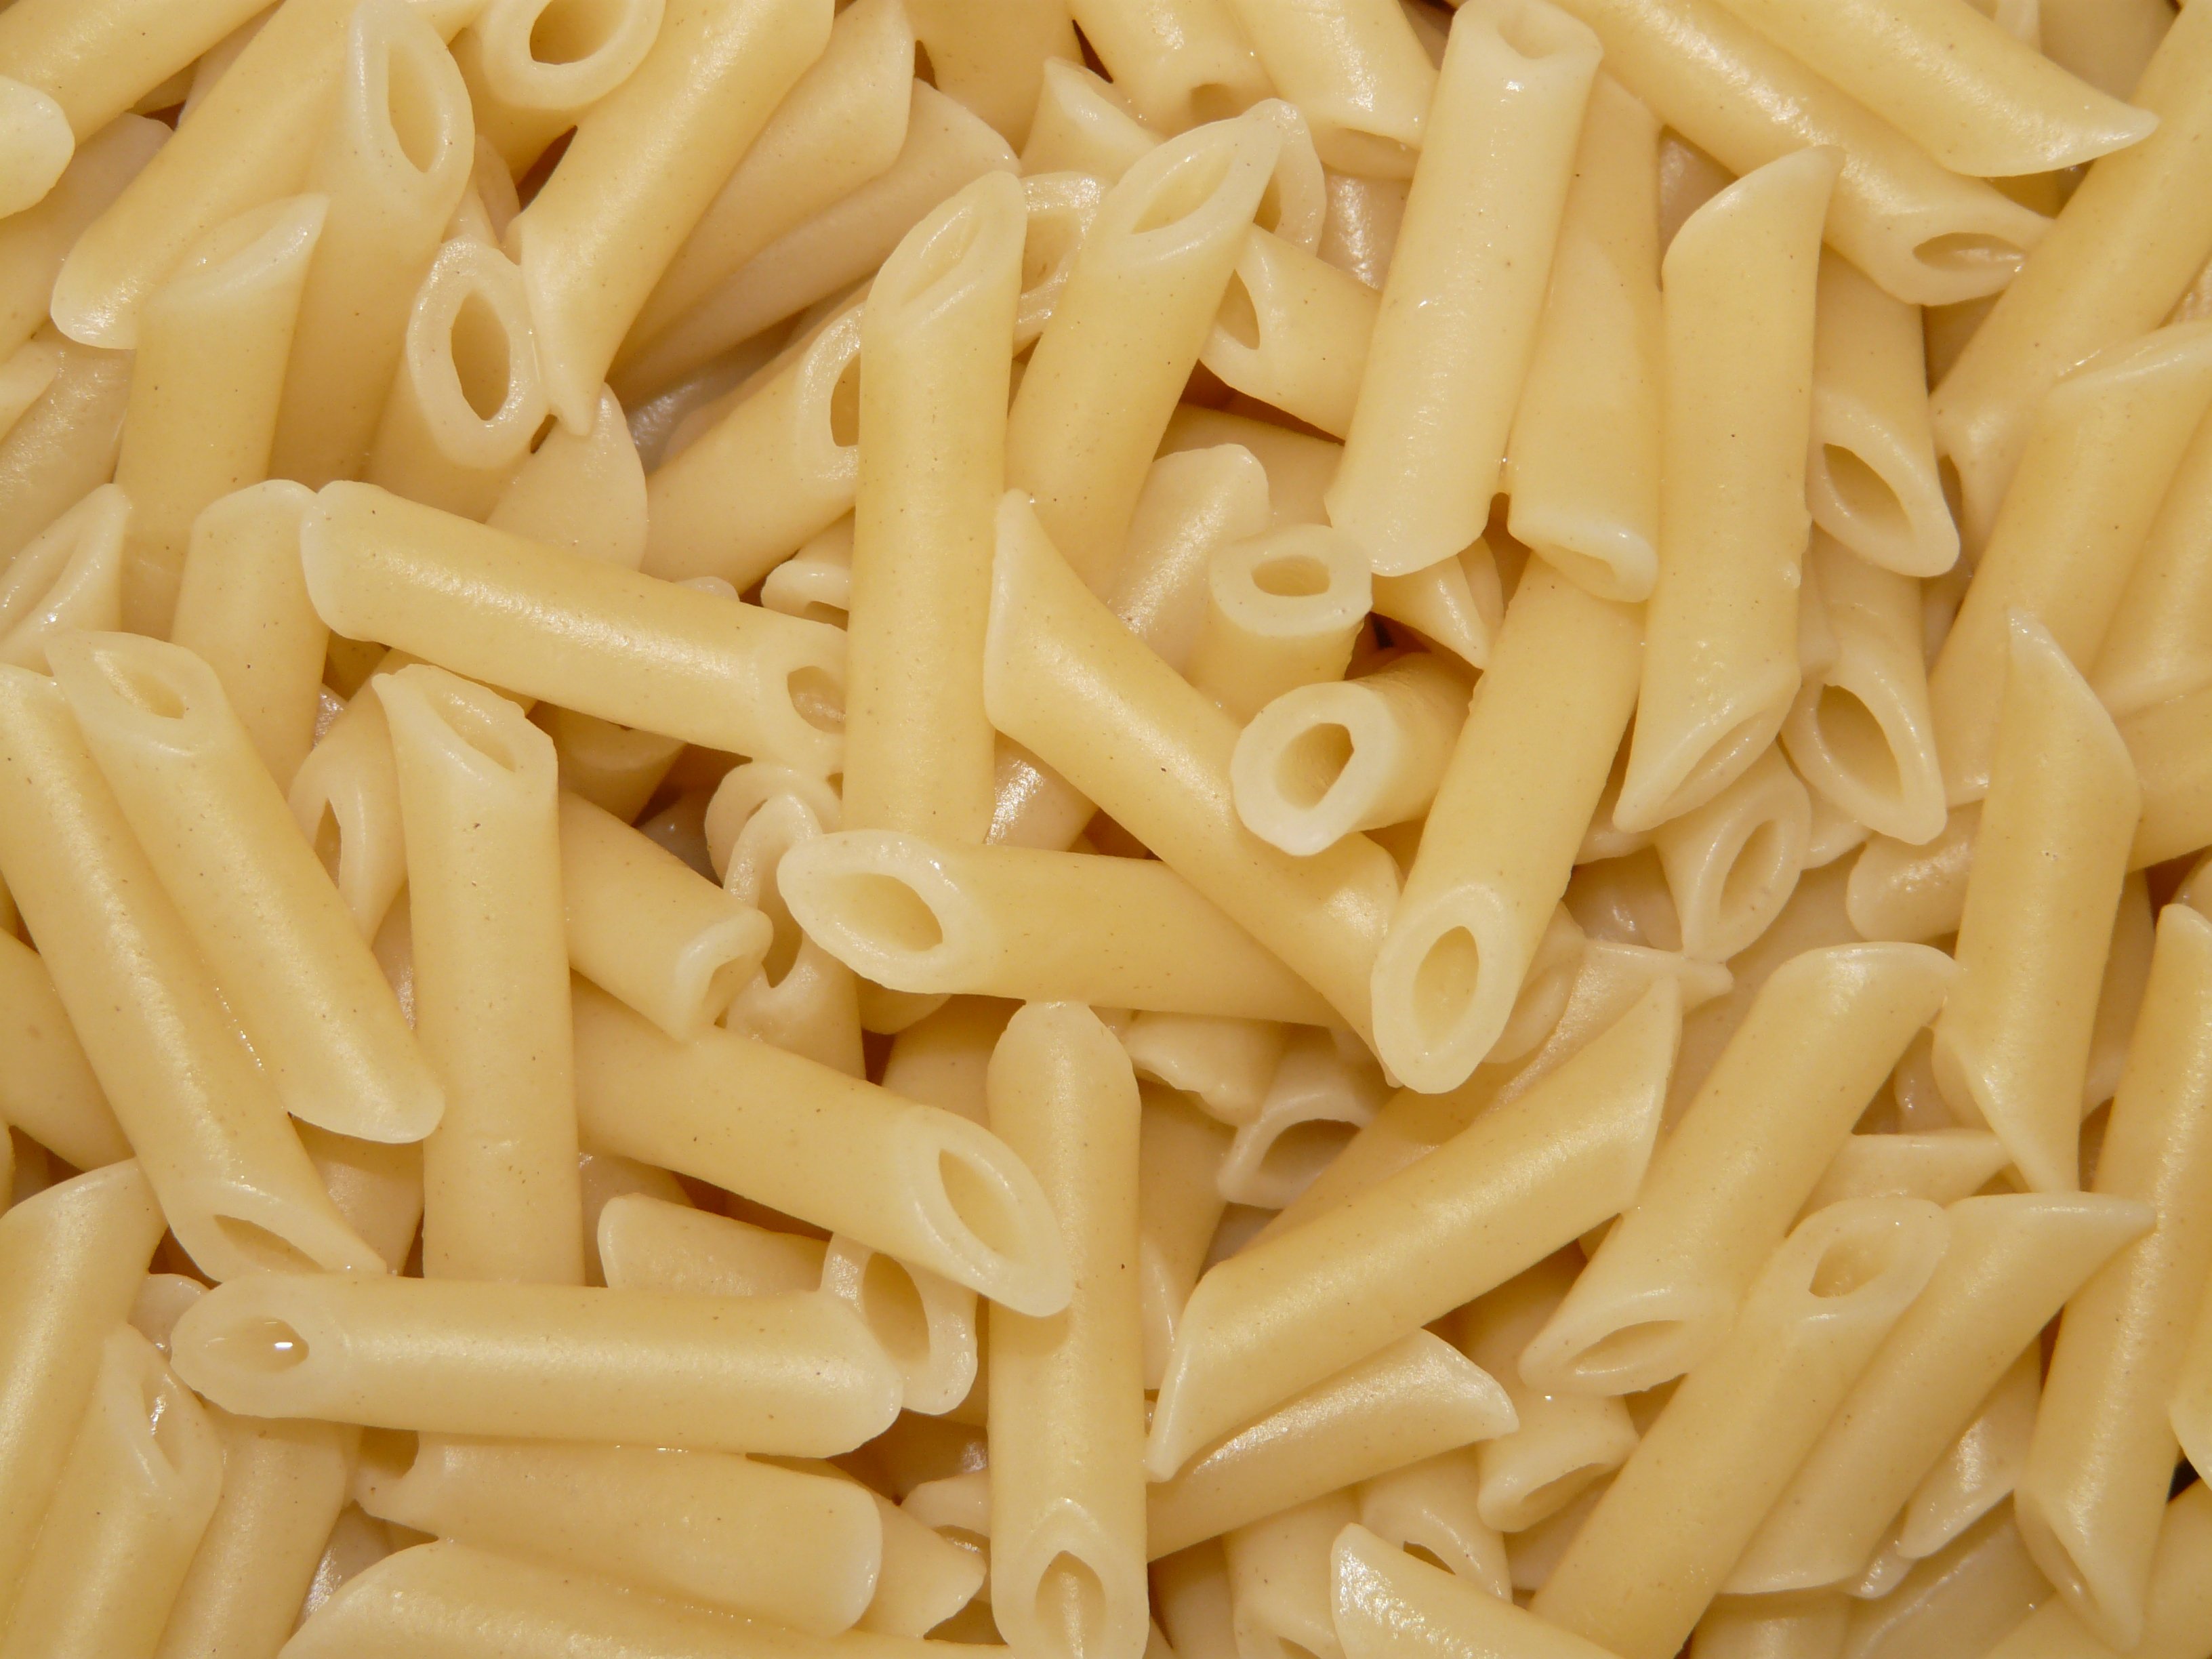
dish, food, produce, eat, cuisine, pasta, cook, noodles, penne, court, carbohydrates, italian food, carbonara, macaroni, european food, pici, tubular pasta